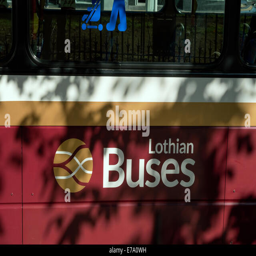
logo on the side of a bus in city centre